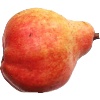
Label: Pear Red 1